She's Funny That Way (film)

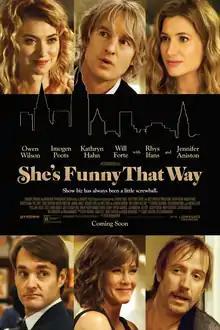
Theatrical release poster

She's Funny That Way is a 2014 screwball comedy film directed by Peter Bogdanovich and co-written with Louise Stratten. It stars Owen Wilson, Imogen Poots, Kathryn Hahn, Will Forte, Rhys Ifans, and Jennifer Aniston. It marked the first feature film Bogdanovich directed in 13 years since "The Cat's Meow". In addition, the film marked Bogdanovich's final non-documentary feature he directed and Richard Lewis' final theatrical film before their deaths in 2022 and 2024 respectively.